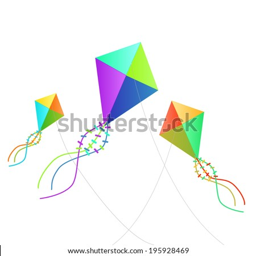
illustration of kites isolated on a white background .